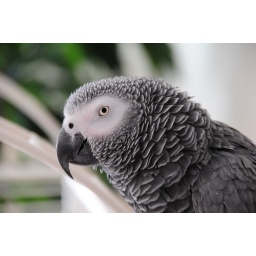
He's very interested in that big black box I'm holding in front of my face.